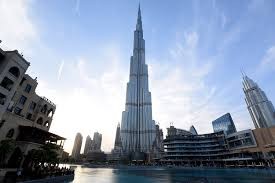
Landmark: Burj Khalifa